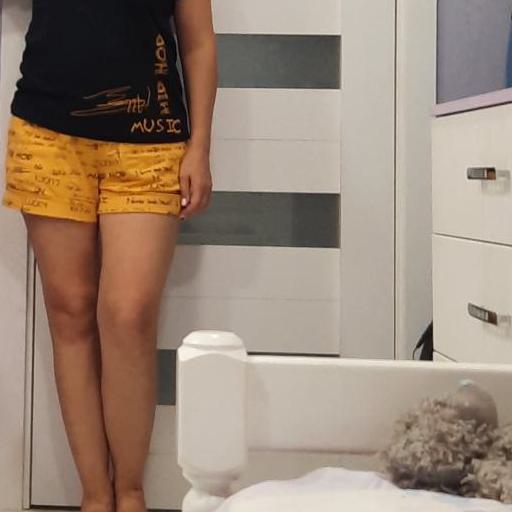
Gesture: no_gesture